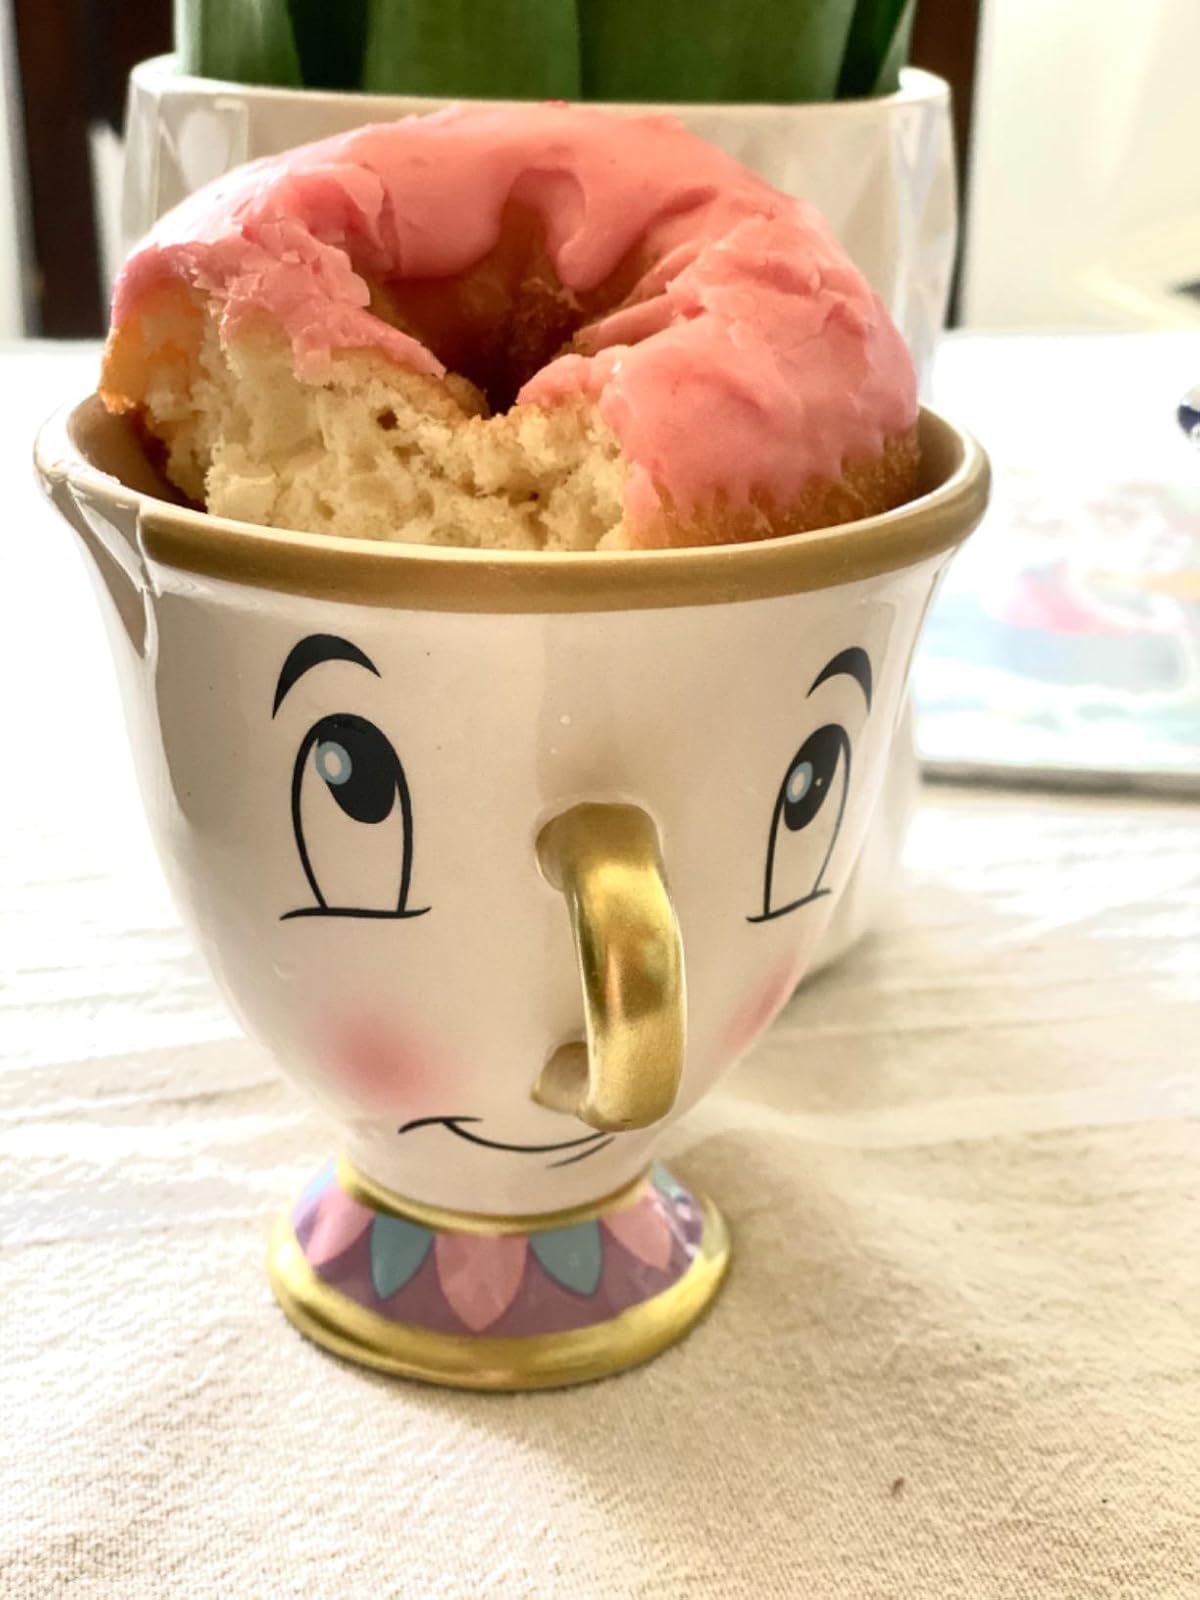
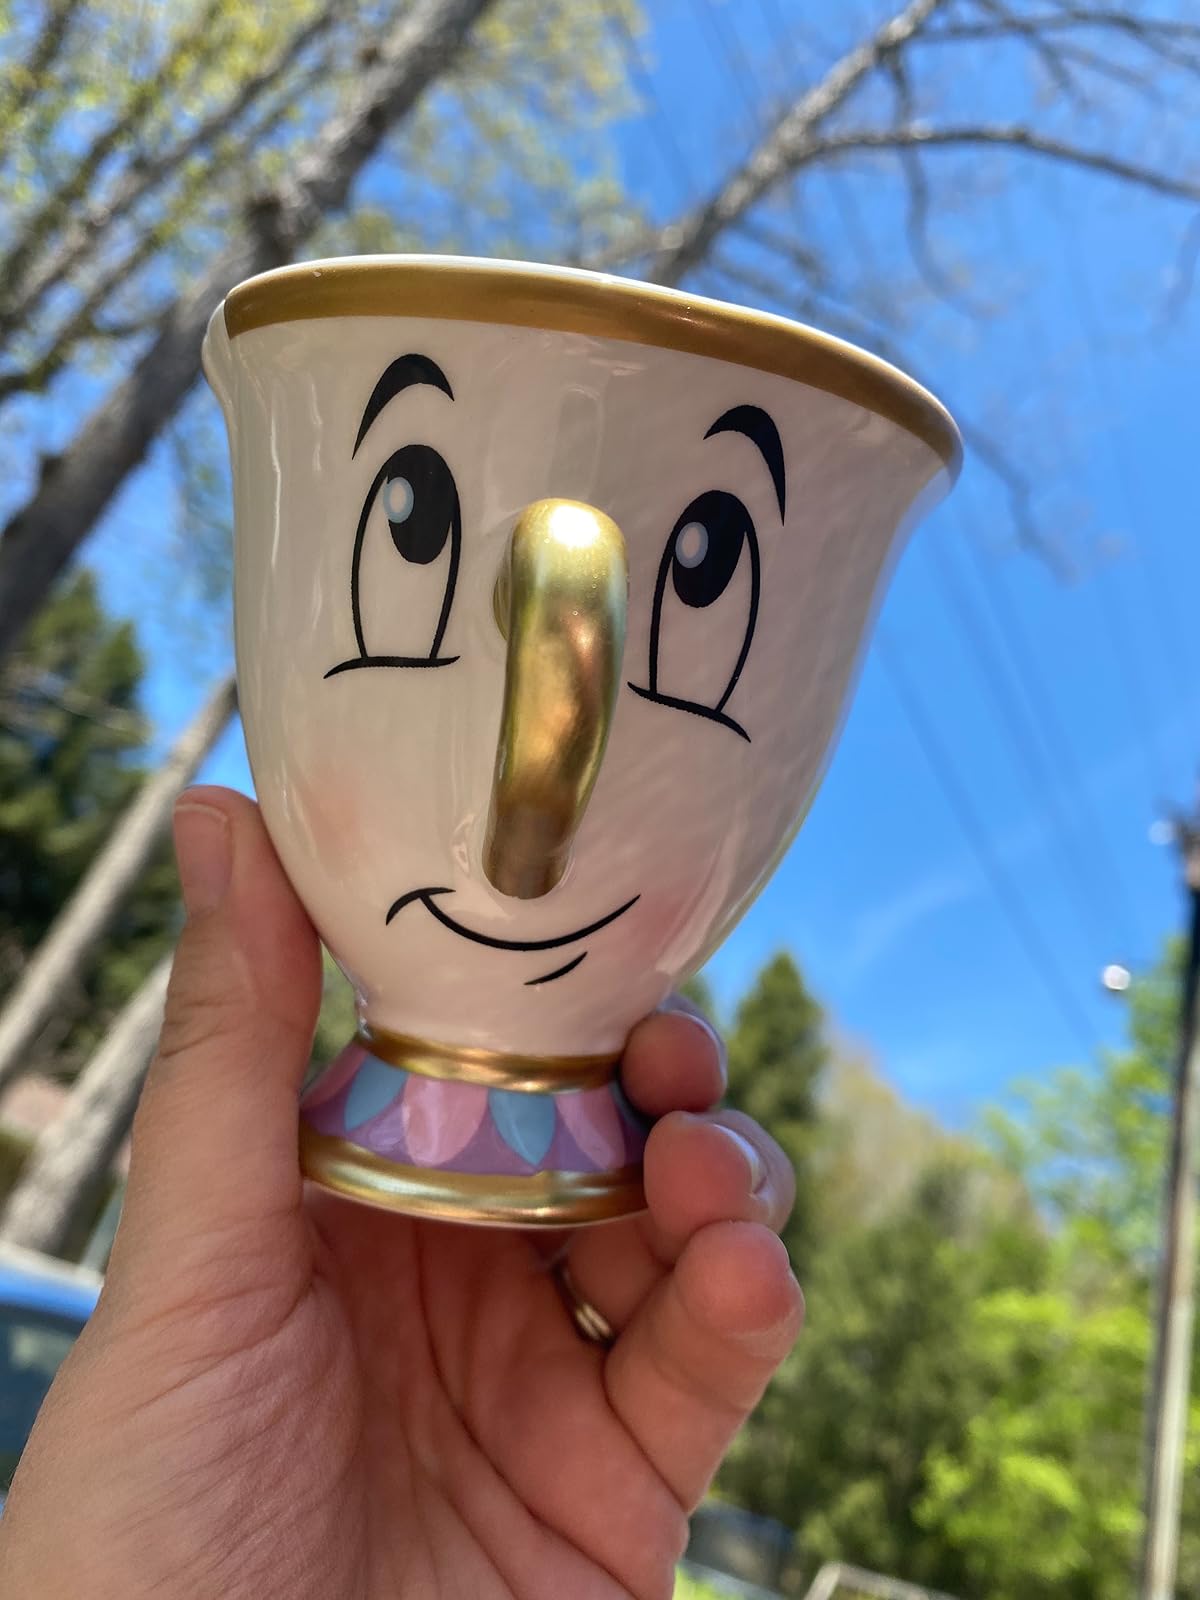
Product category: items_mug
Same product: yes